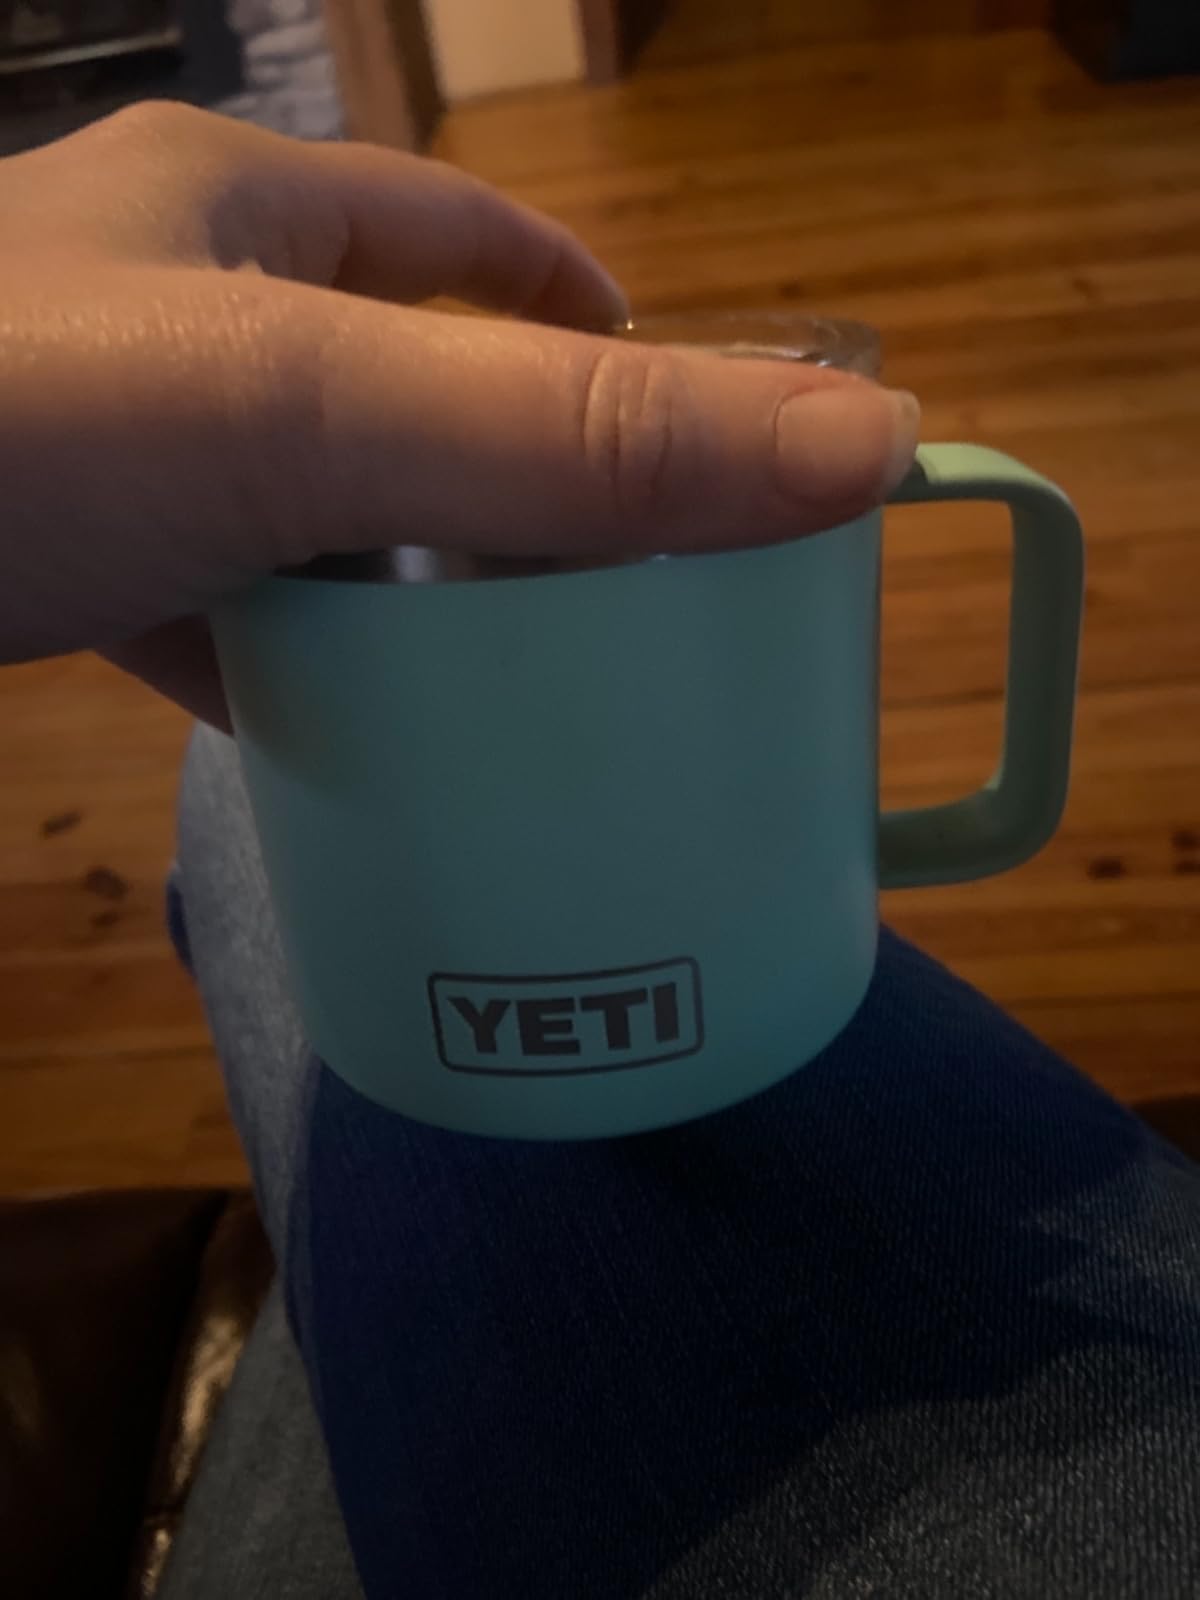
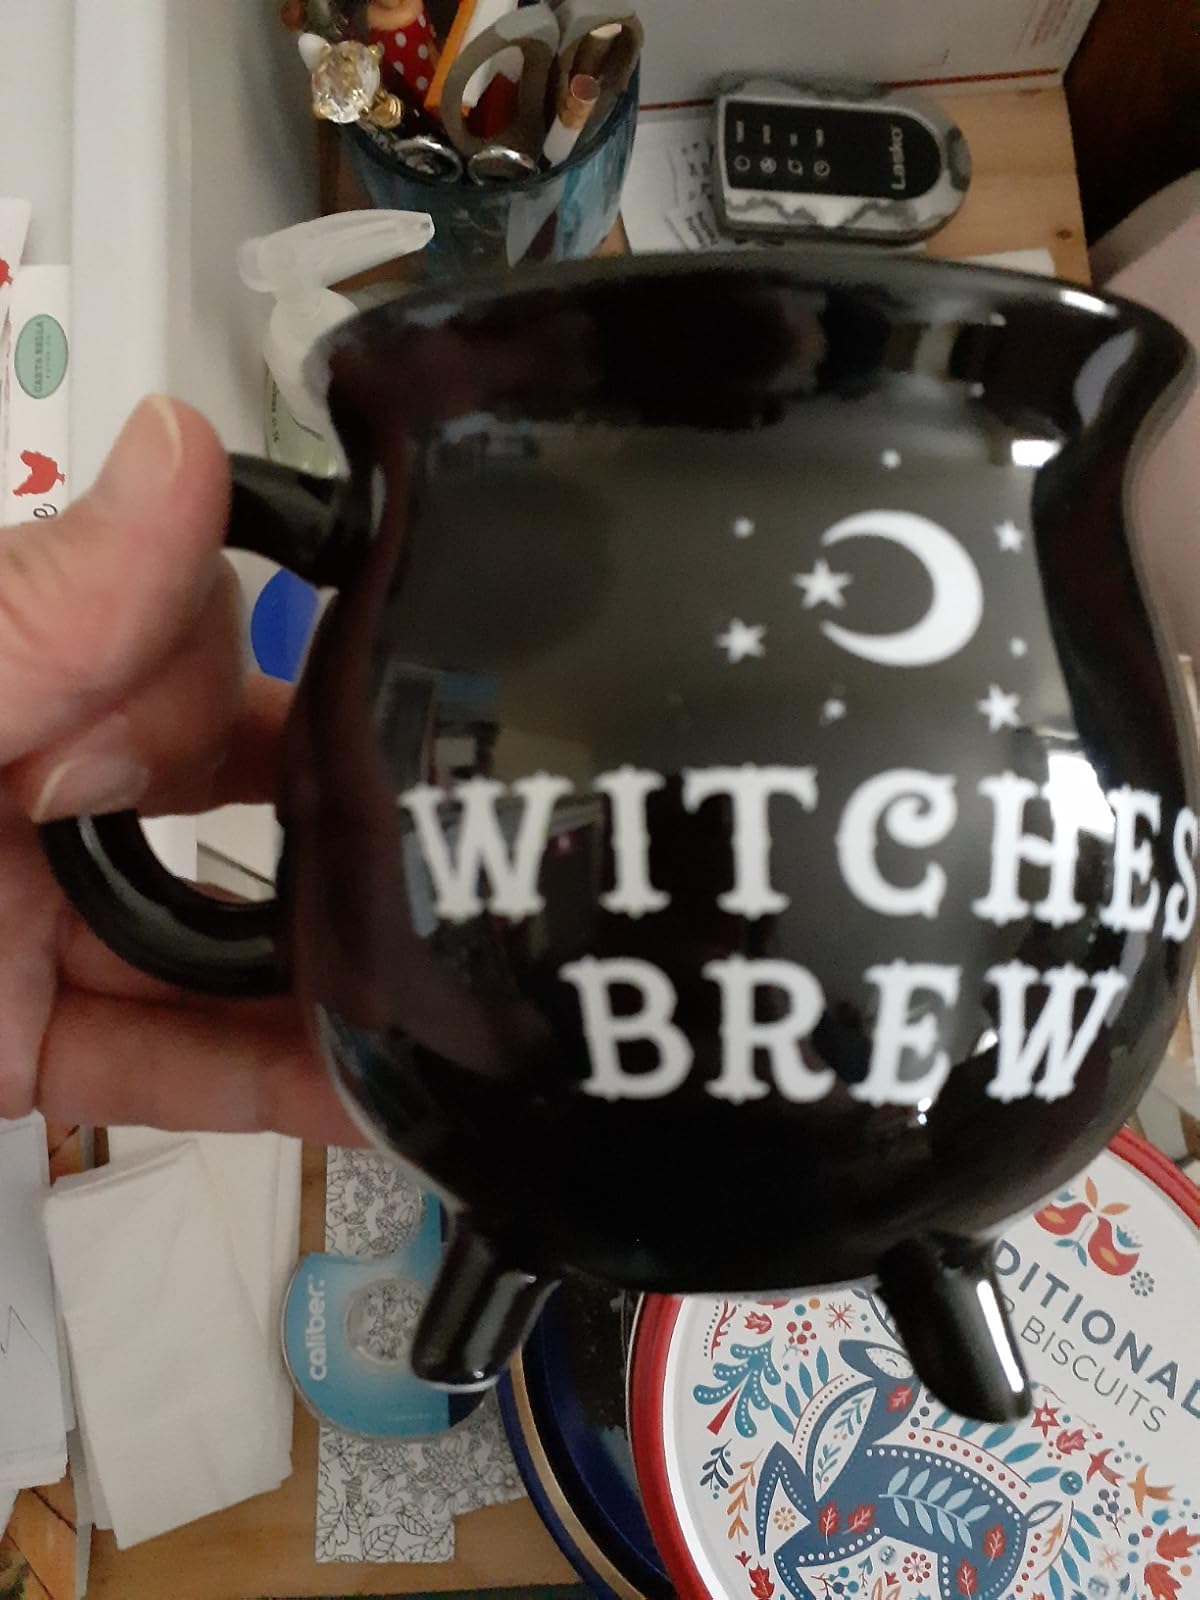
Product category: items_mug
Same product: no